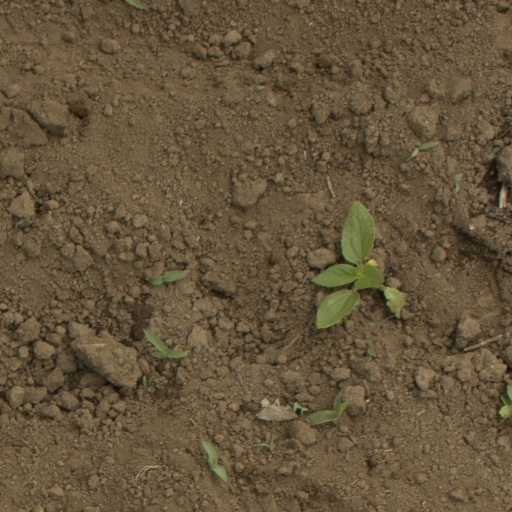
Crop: Jerusalem artichoke